Ethiopian Navy

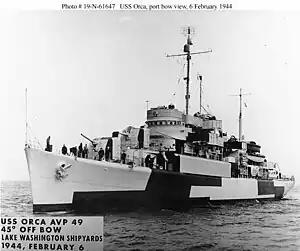
The United States Navy seaplane tender off Houghton, Washington, on 6 February 1944. She served in the Ethiopian Navy as the training ship "Ethiopia" from 1962 to 1993 and was its largest ship.

By 1958, the Imperial Ethiopian Navy had 129 personnel, increasing to 1,200 in 1970. At its peak, the Imperial Ethiopian Navy had a force of 11,500 personnel. All enlisted men served seven-year enlistments as volunteers.